Monster Hunter Orage

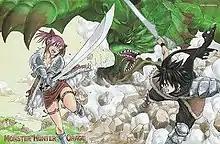
"Monster Hunter Orage" promotional image

is a Japanese manga series written and illustrated by Hiro Mashima. Loosely based on the "Monster Hunter" series of video games by Capcom, "Monster Hunter Orage" premiered in Kodansha's manga magazine "Monthly Shōnen Rival" in April 2008.